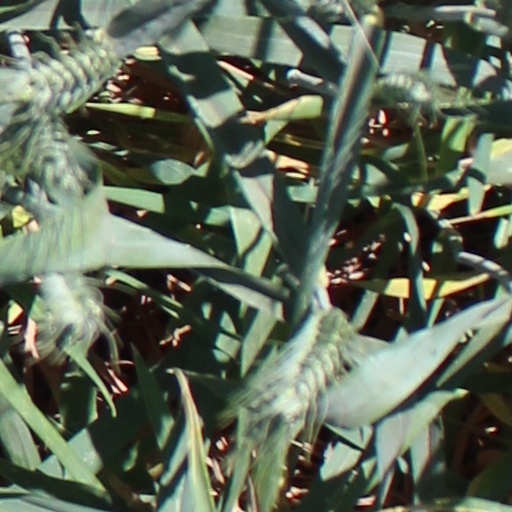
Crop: wheat